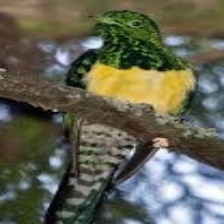
Species: AFRICAN EMERALD CUCKOO
Scientific name: CHRYSOCOCCYX CUPREUS